The Magnetic Telescope

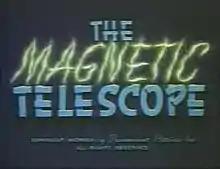
Title card from "Magnetic Telescope"

The Magnetic Telescope (1942) is the sixth of the seventeen animated Technicolor short films based upon the DC Comics character of Superman, originally created by Jerry Siegel & Joe Shuster. This animated short was created by the Fleischer Studios. The story runs for about eight minutes and covers Superman's adventures in saving the town from a comet drawn toward Earth by a magnetic telescope. It was originally released on April 24, 1942.